Alfred Mohrbutter

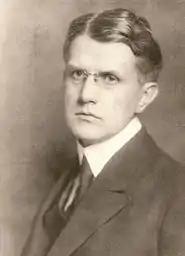
Alfred Mohrbutter(date unknown)

Alfred Mohrbutter (10 December 1867, Celle - 21 May 1916, Potsdam) was a German painter, graphic designer, and etcher.